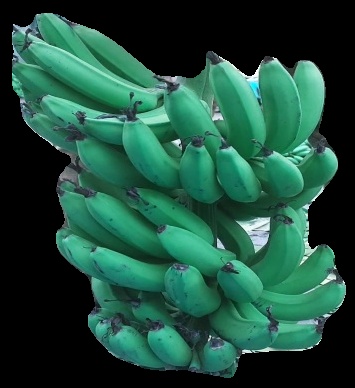
Variety: pachbale
Grade: grade3